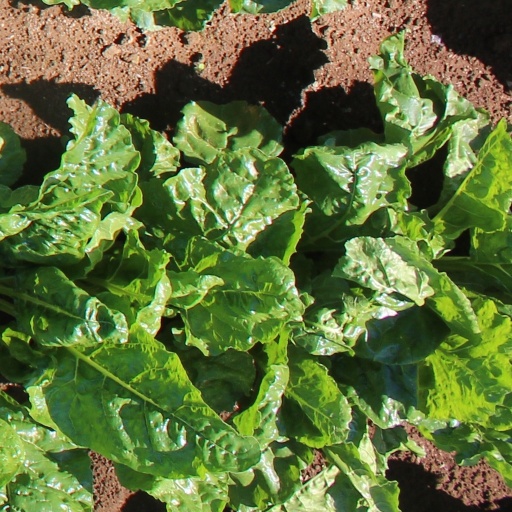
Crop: sugar beet